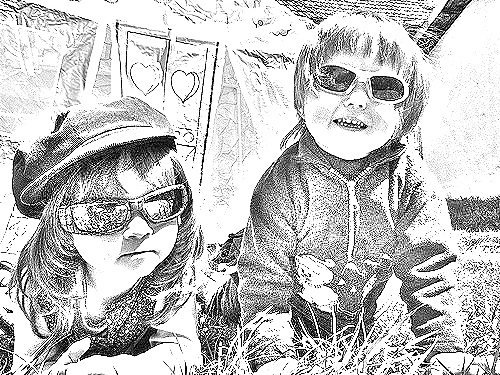
Portrait style: Sketch Portrait